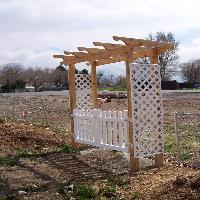
Weather: sun or clear